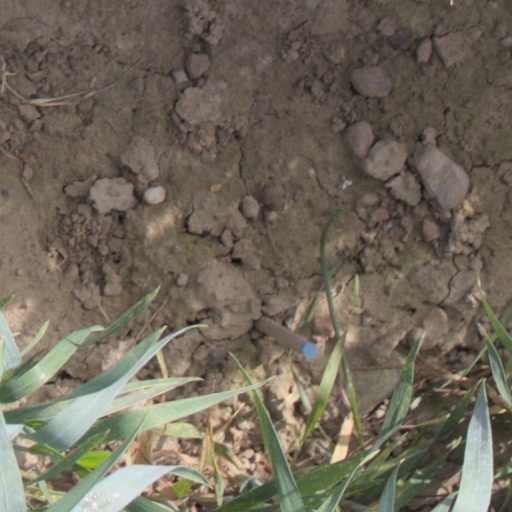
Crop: wheat